Georgina Archer

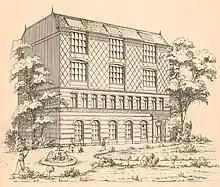
The Victoria Lyceum in 1893

Georgina Archer (27 September 1827 – 18 November 1882) was a German (originally Scottish) women's rights activist and educator. She played a significant part in the history of women's education in Germany. She is known as the founder of the "Victoria-Lyzeum" in Berlin (1869). This institution went on to prepare female students for university studies.